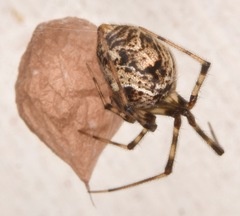
Species: Parasteatoda_tepidariorum